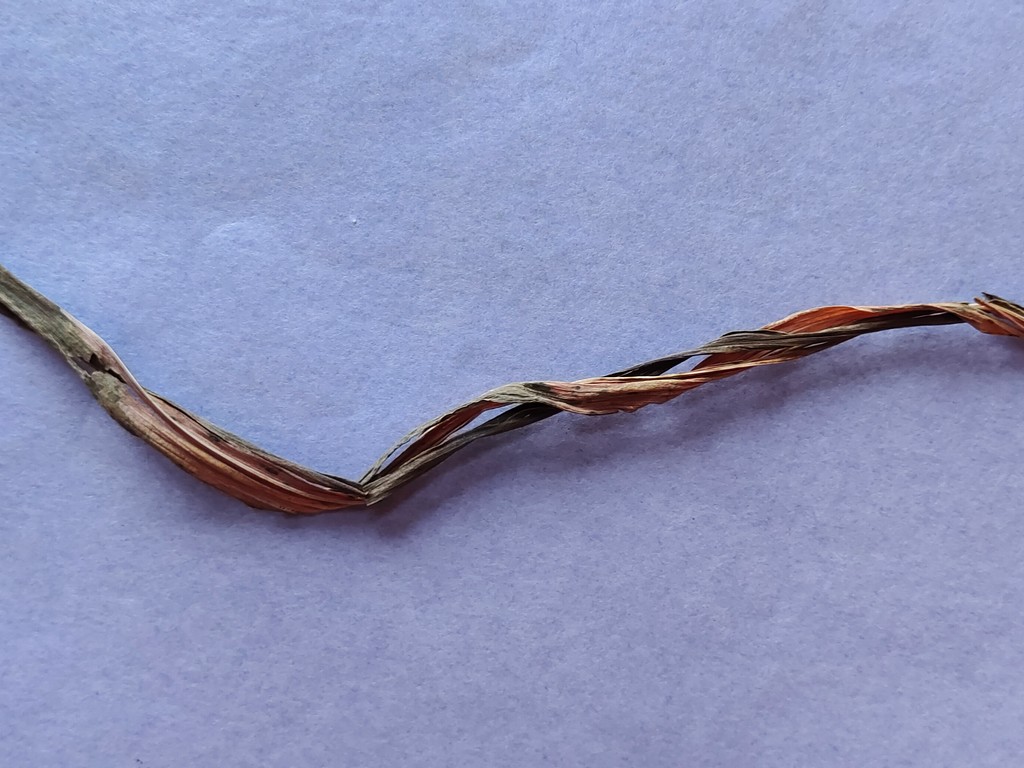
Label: Dried